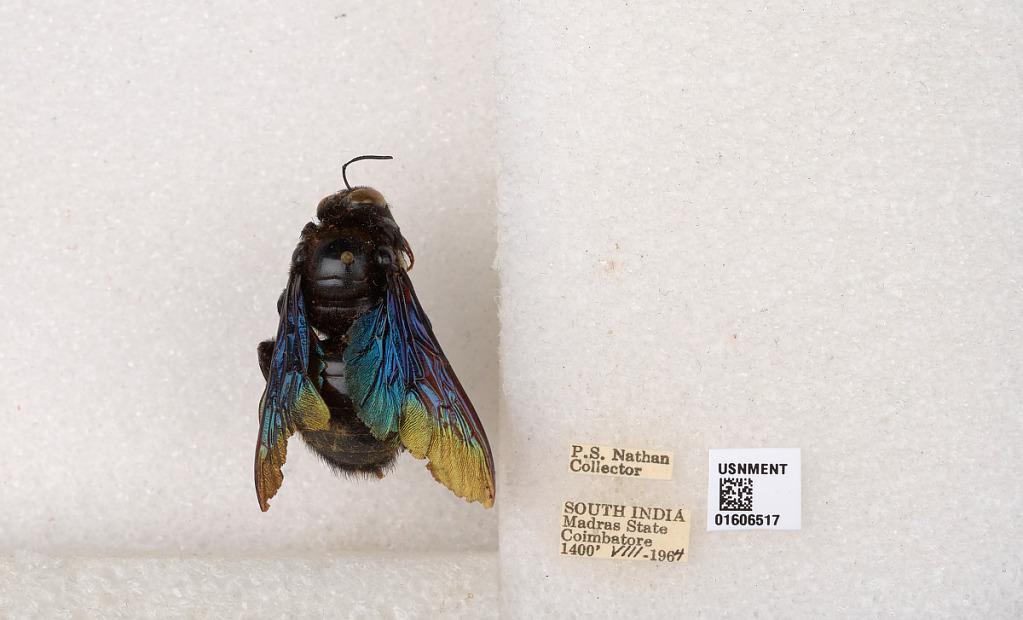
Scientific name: Xylocopa (Biluna) auripennis auripennis Lepeletier
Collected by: P. Nathan
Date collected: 1964-8-1
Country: India
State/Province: Tamil Nadu
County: Coimbatore
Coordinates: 10.9955, 76.9034